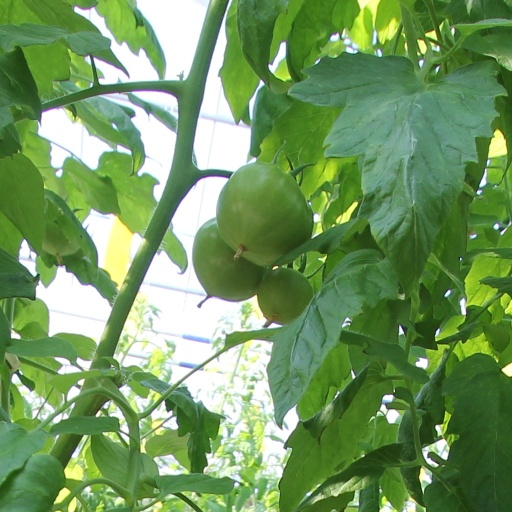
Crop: tomato